Bart Vriends

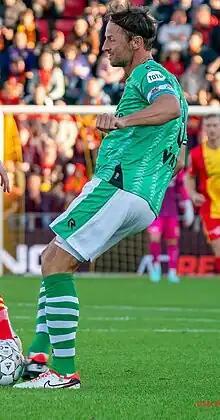
Vriends with Sparta Rotterdam in 2023

Bart Vriends (born 9 May 1991, in Amersfoort) is a Dutch professional footballer who plays as a centre back for Adelaide United in the A-League Men. He formerly played for FC Utrecht, Go Ahead Eagles and most notably Sparta Rotterdam, of which he has played over 200 games for the club.